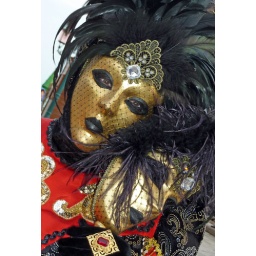
Gold mask in red and black outfit (P1000774a)